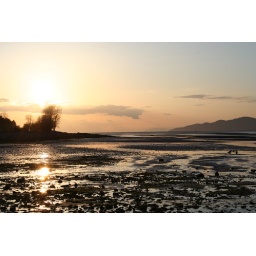
The sunset reflects off pools of water trapped in the flat sand at low tide.Vancouver, BC